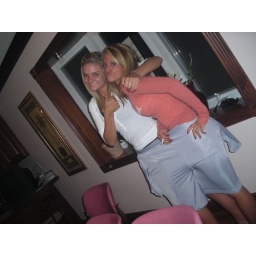
Those girls are always getting in boys pants!!